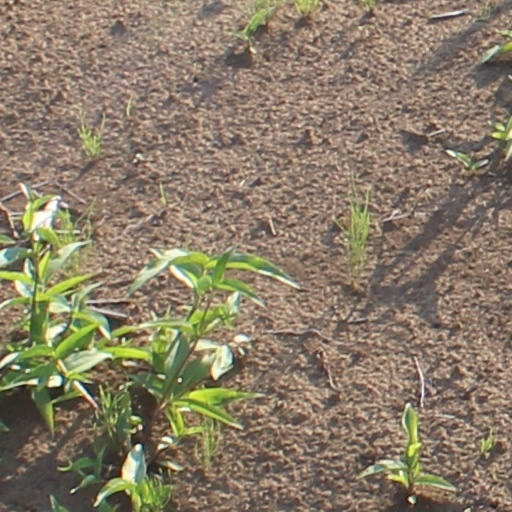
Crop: wheat